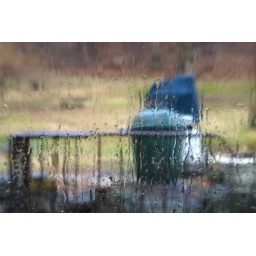
Big Green Egg as seen through car window in the rain